Infant feeding

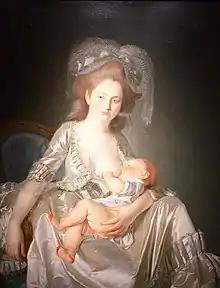
Louis-Roland Trinquesse Young woman breastfeeding her child 1777

Breastfeeding, prehistorically, was the only way infants were nourished; there was no acceptable substitute for human milk for a long time. In 1 AD, philosophers were discovering the importance of breast milk versus any substitute. It was concluded that breastfeeding helped the mother and infant establish an emotional connection. The nutritional value was still not fully understood, but it was believed that through suckling, the infant gained not only energy, but also the characteristics and personality of whomever it fed from. It was suggested that infants be breastfed as long as possible, and many were until two to three years of age.